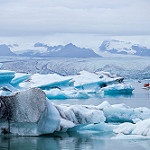
Scene: Outdoor